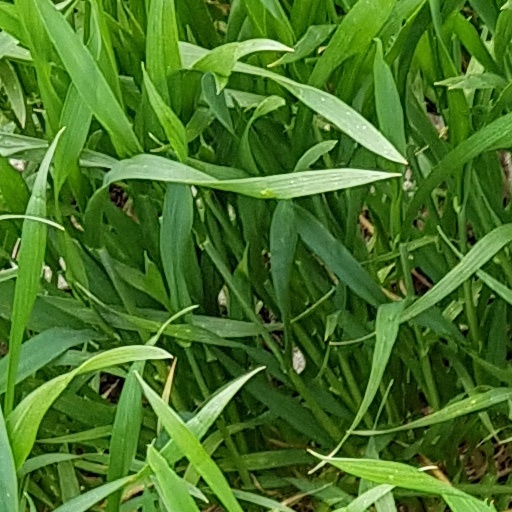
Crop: wheat